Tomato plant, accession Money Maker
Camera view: vertical (180 deg); turntable rotation: 270 degrees
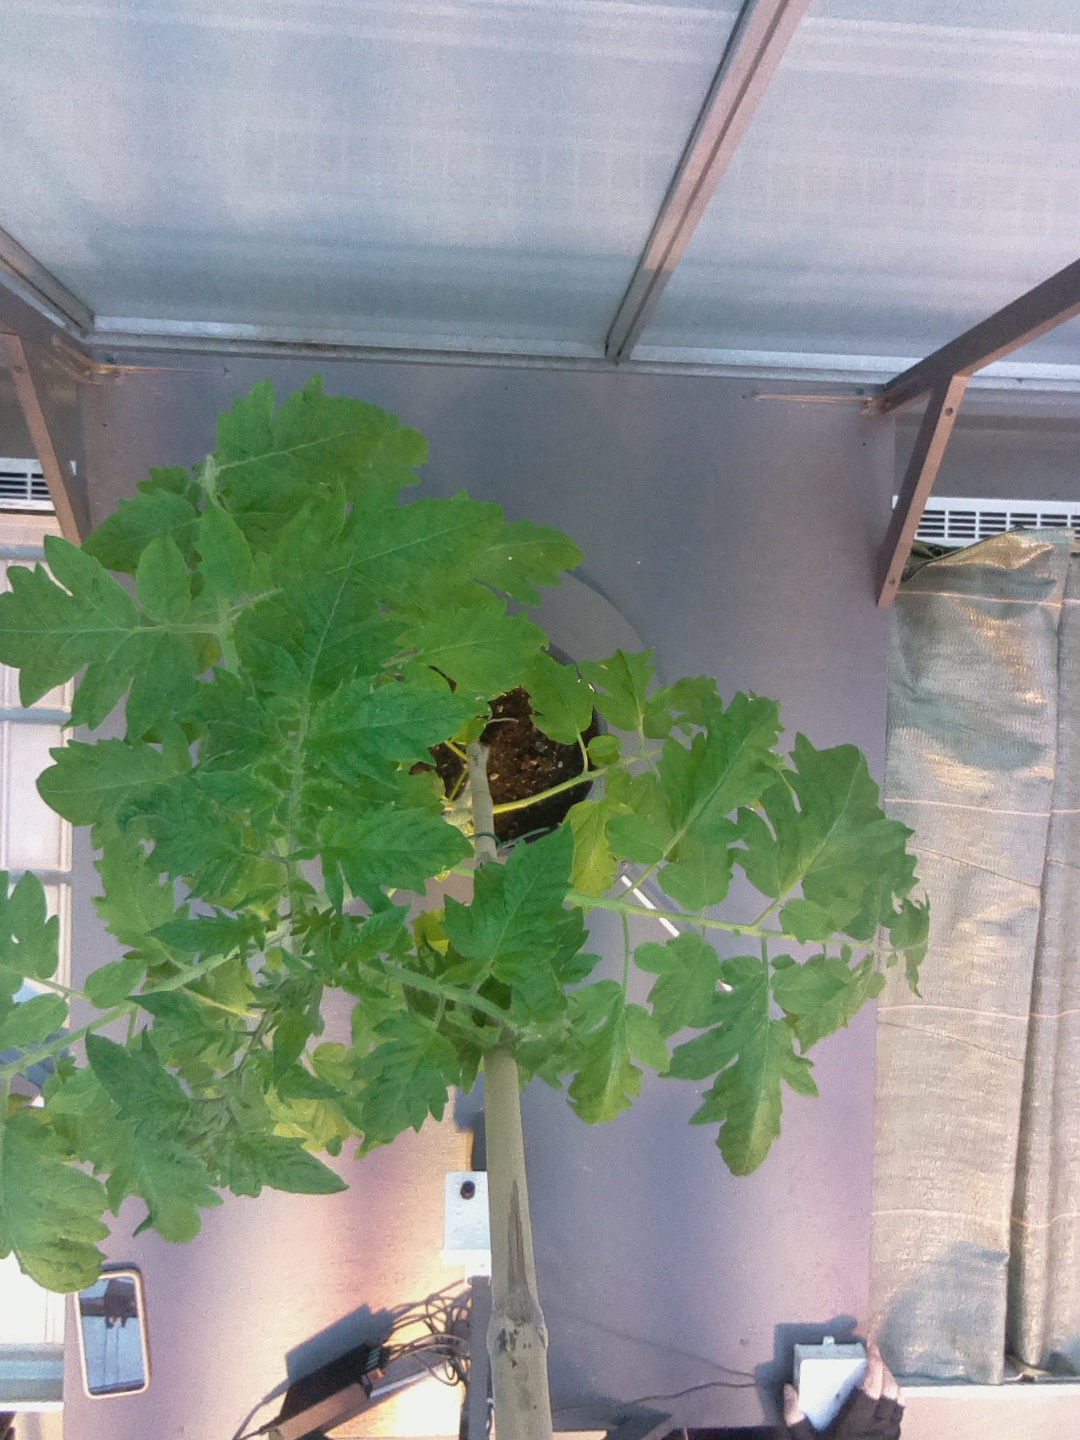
BBCH growth stage 53: 3 inflorescences visible